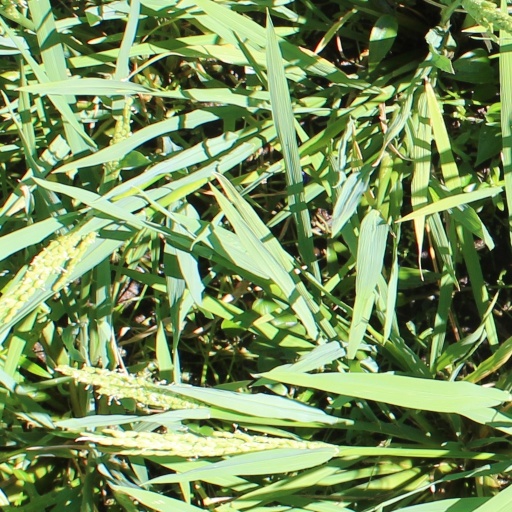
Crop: rice